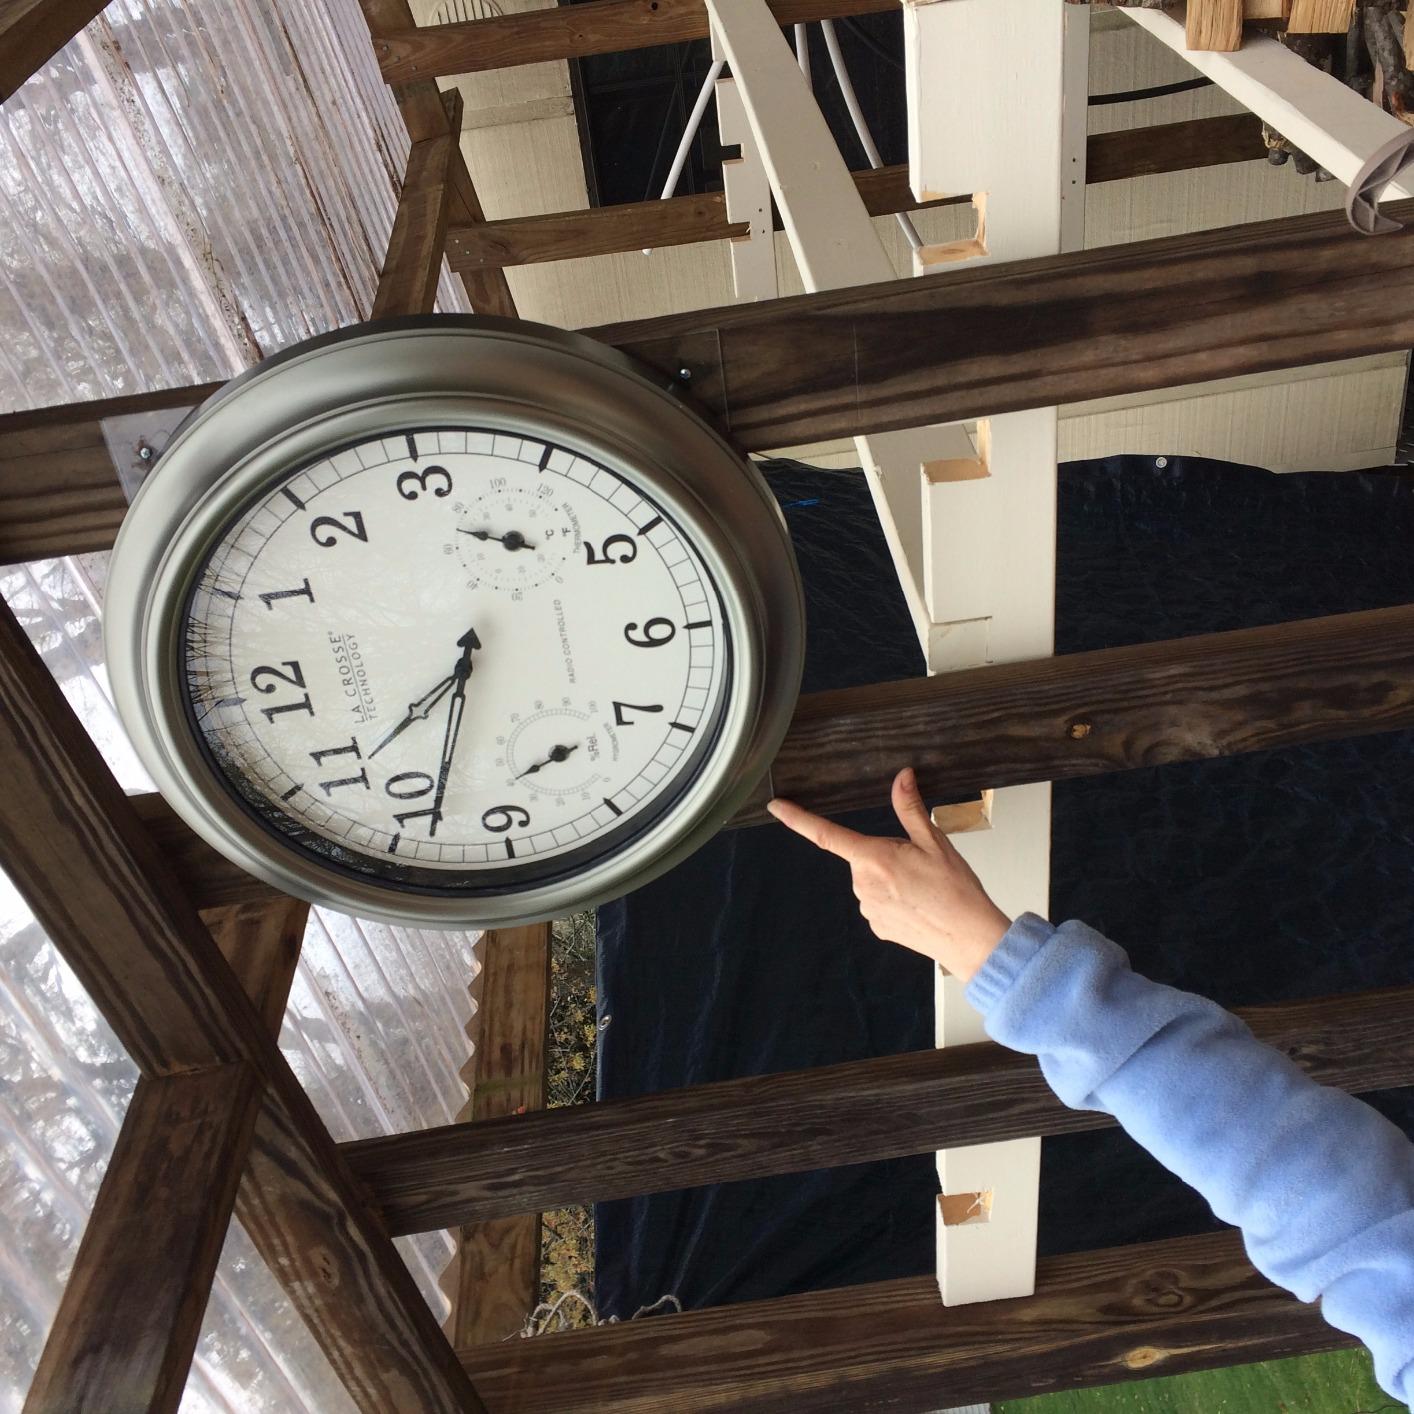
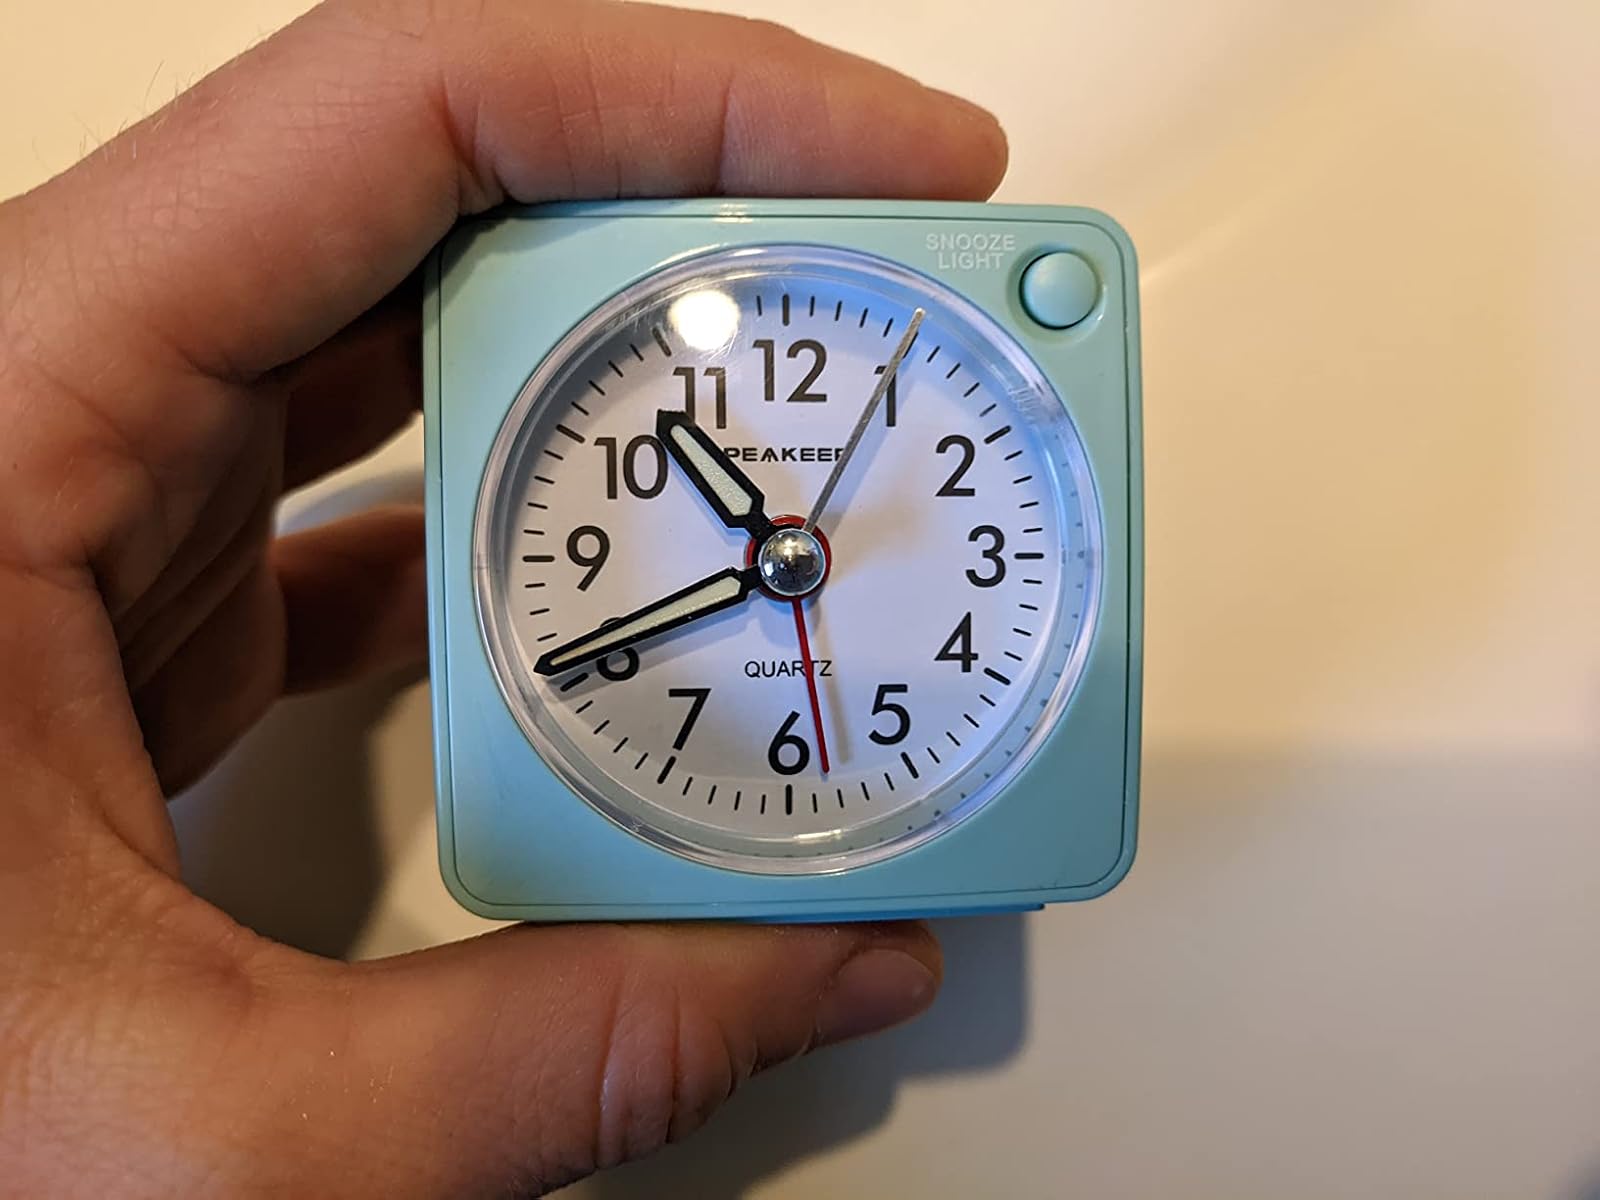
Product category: clock
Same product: no